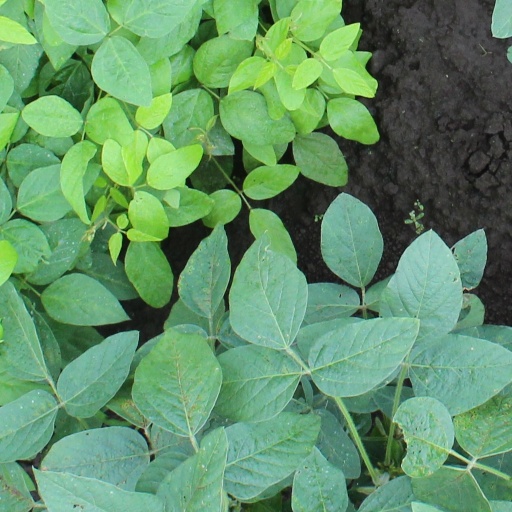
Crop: soybean